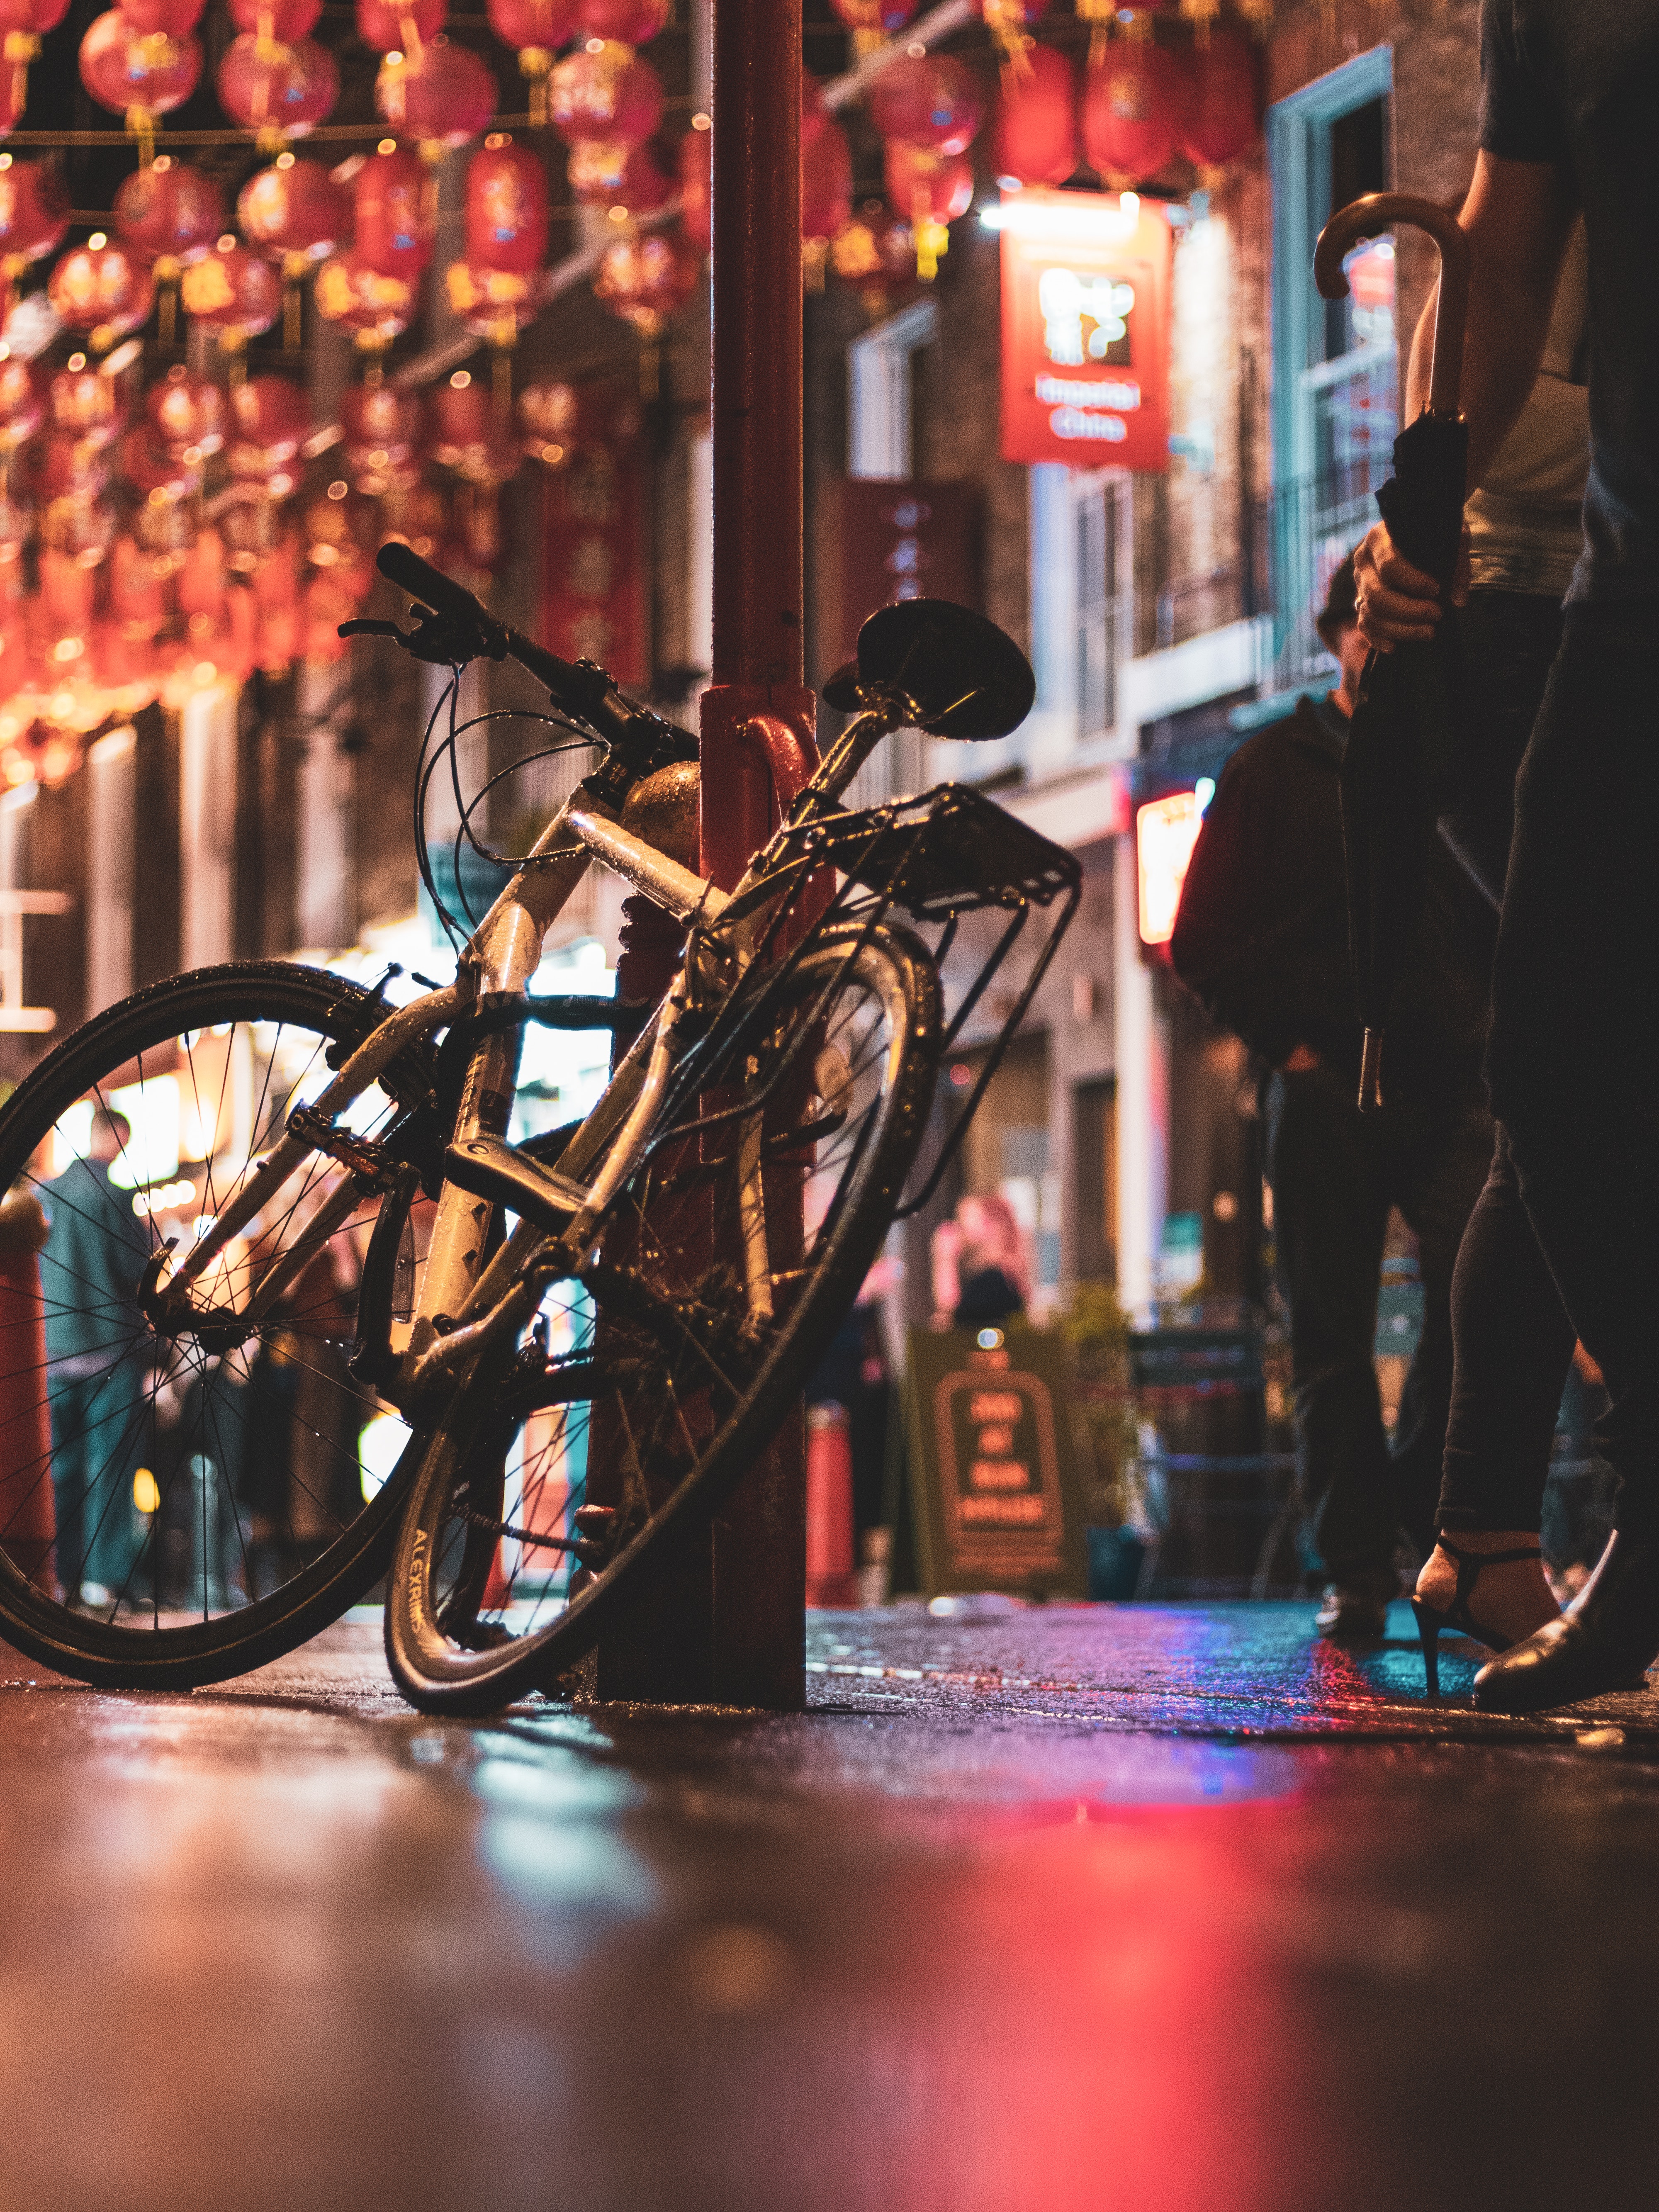
natural